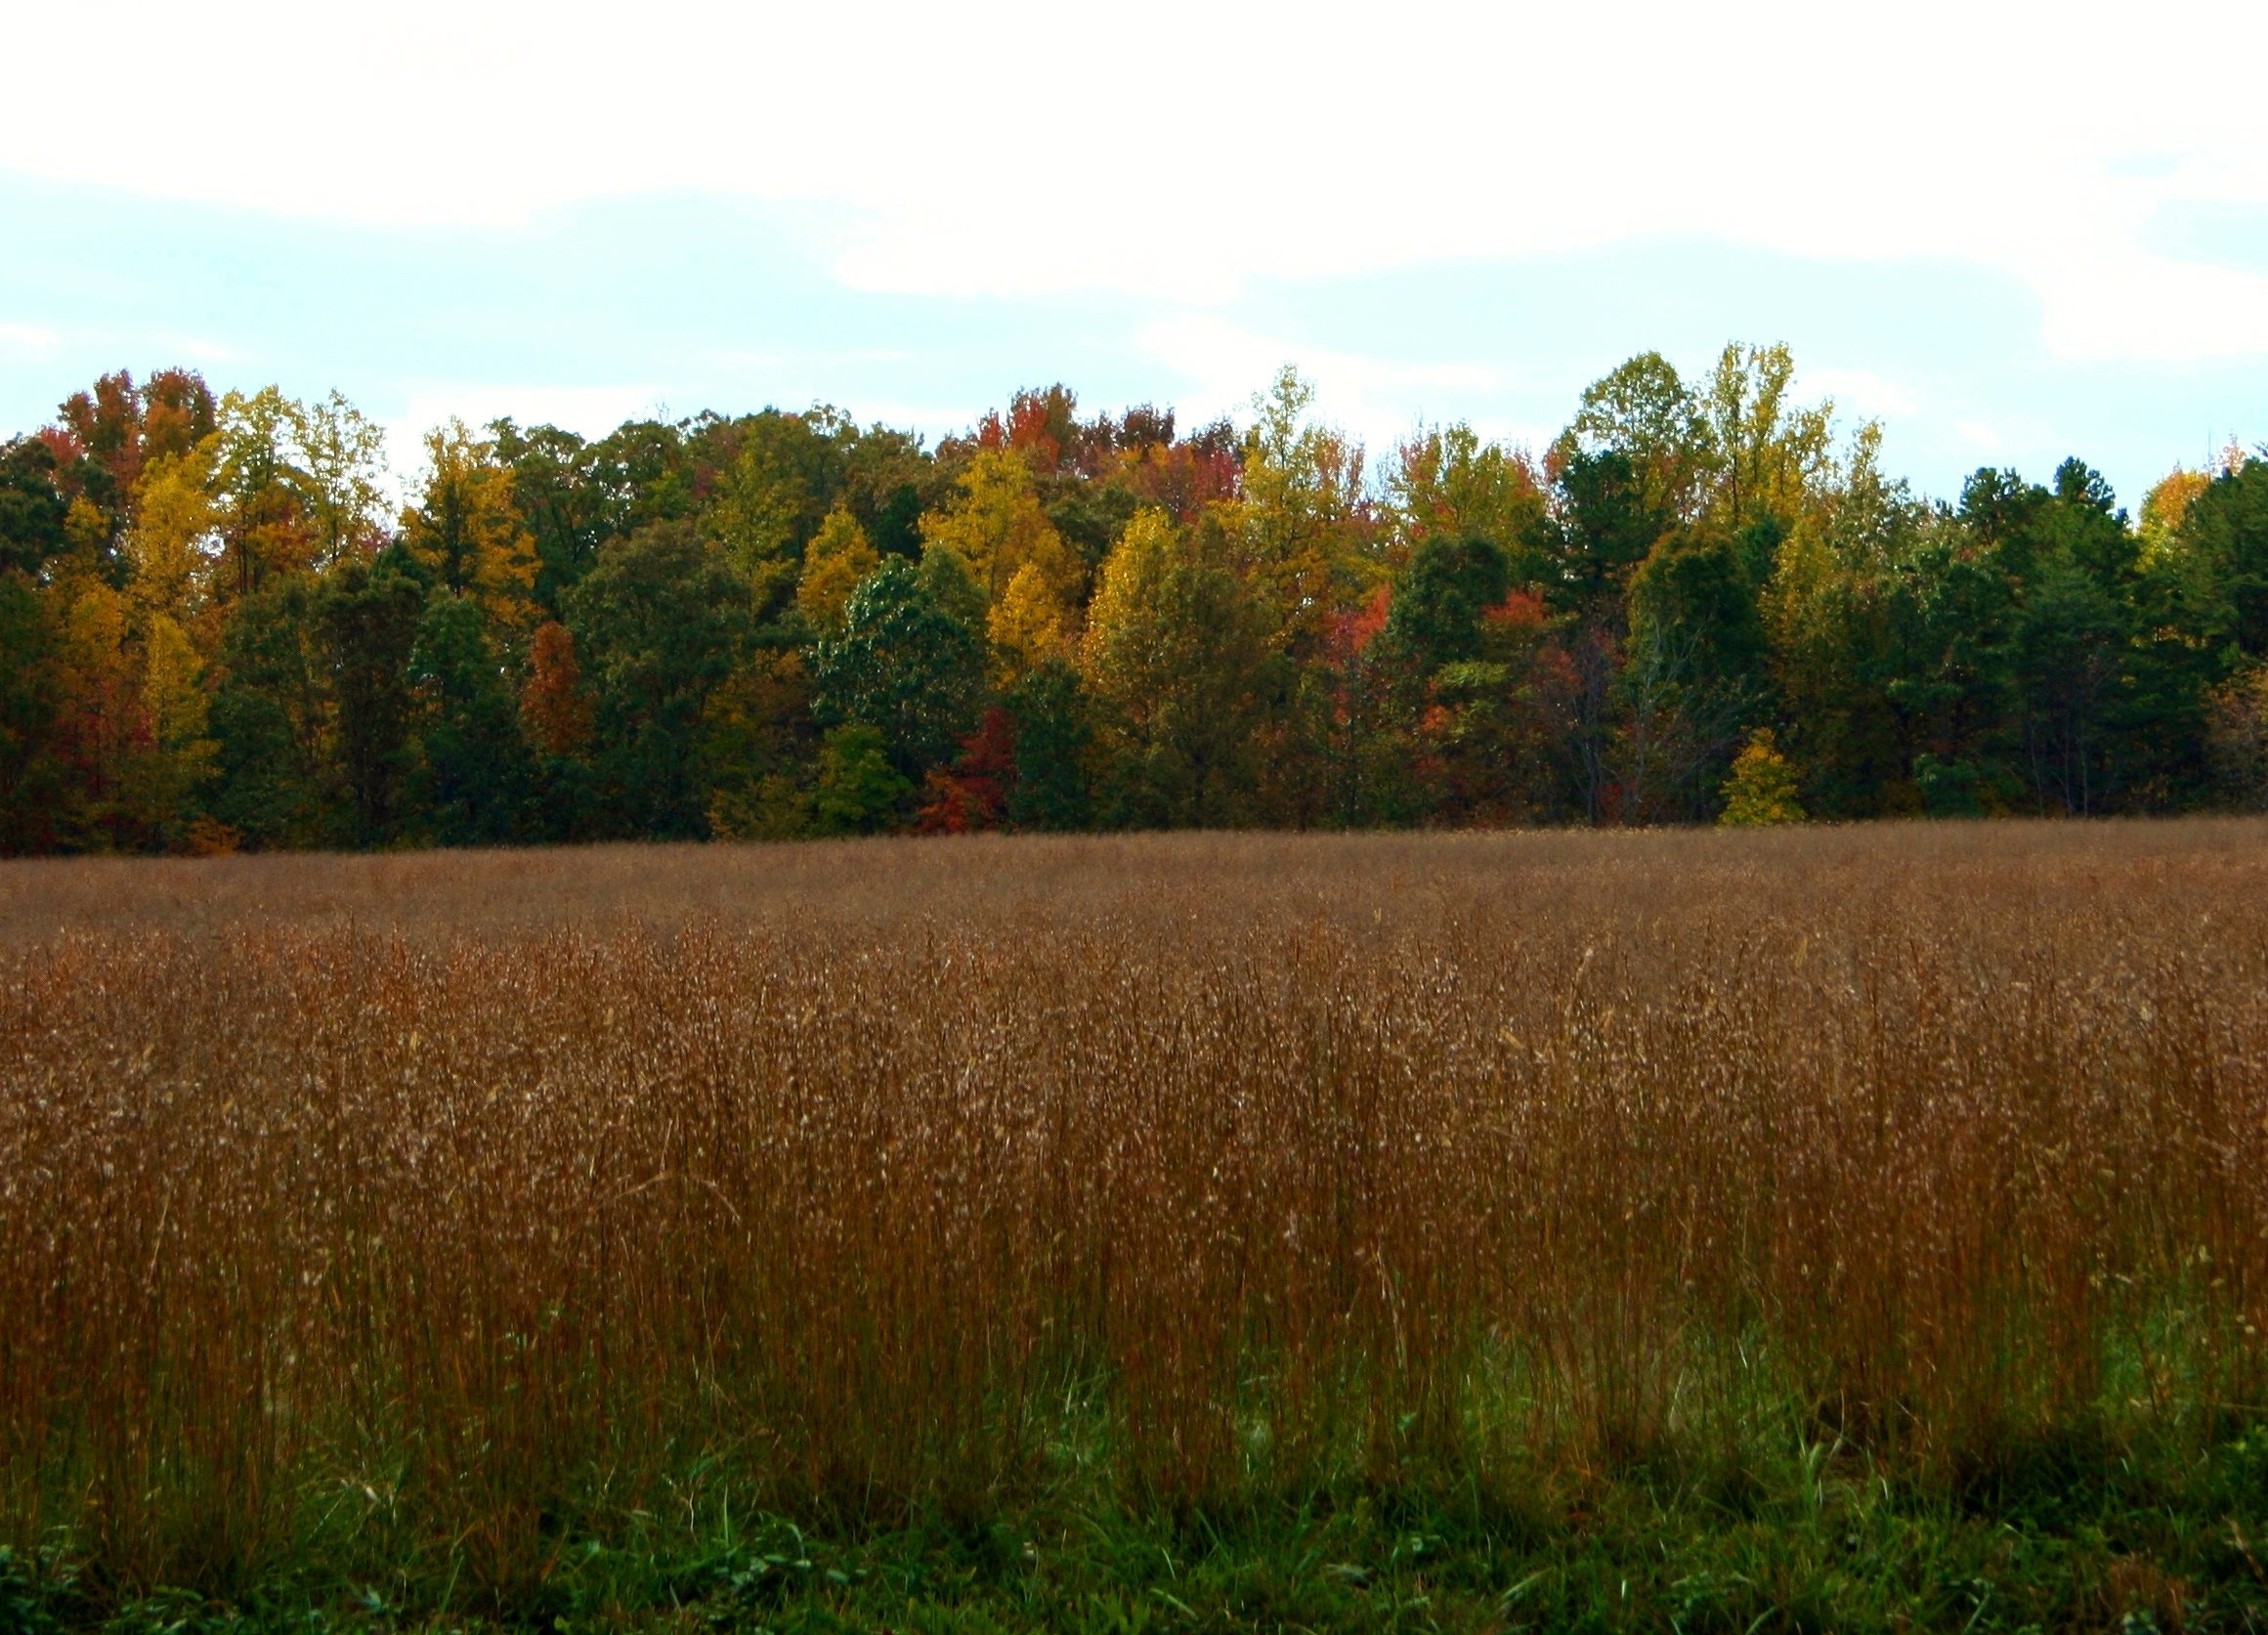
landscape, tree, forest, grass, marsh, plant, hay, field, meadow, prairie, morning, leaf, fall, pasture, autumn, agriculture, season, plain, grassland, wetland, vista, woodland, habitat, ecosystem, rural area, natural environment, atmospheric phenomenon, grass family, woody plant